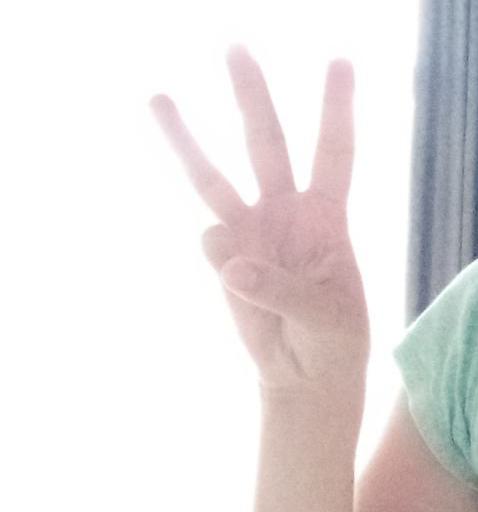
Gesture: three